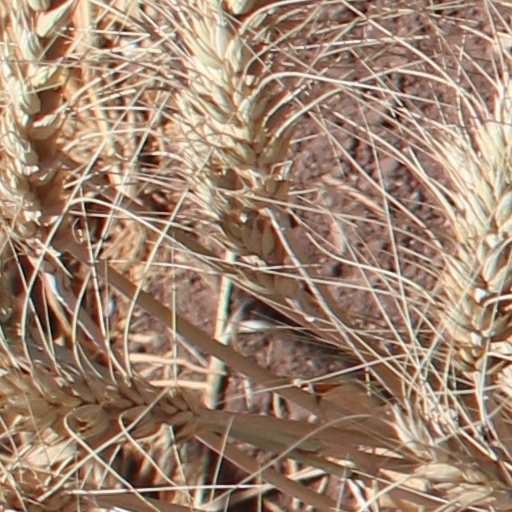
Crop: wheat